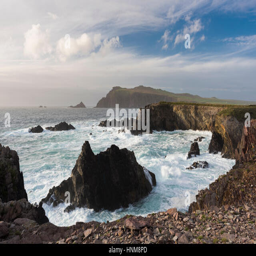
looking towards person across a very choppy sea with beautiful clouds , from the coastal path